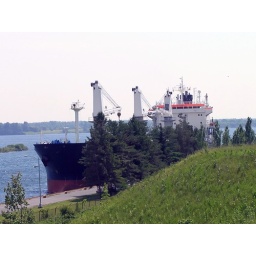
Iryda ship behind some trees in Iroquois, Ontario, Canada